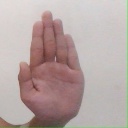
अक्षर: ध